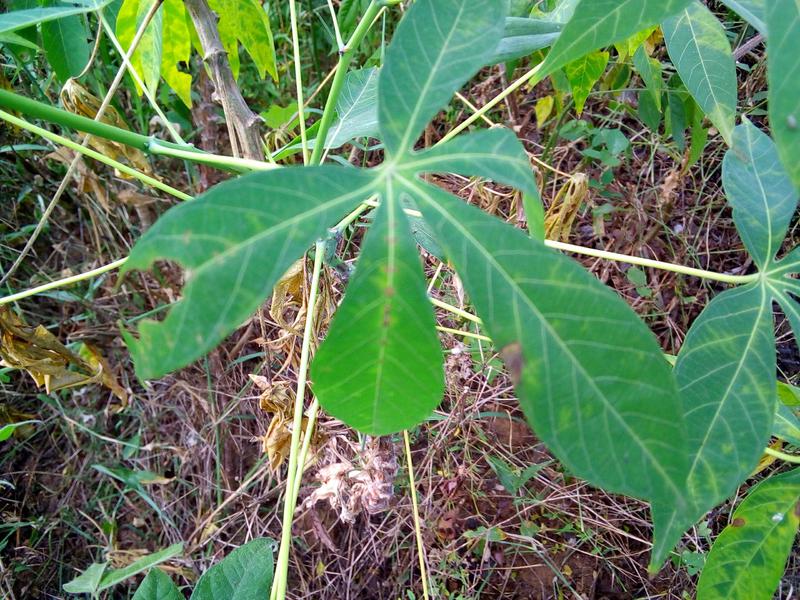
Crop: cassava
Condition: brown_streak_disease